Comoro Gulf Holdings

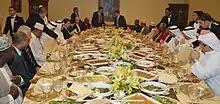
Comoro Gulf Holdings executives Bashar Kiwan, Majd Suleiman, Sheikh Sabah Jaber Mubarak Al-Sabah, and Mohammed Al-Otaibi, pictured during a dinner with members of the Comoran parliament at the Sheraton Hotel, Kuwait City, in October 2008.

The new law was passed in November 2008 after a number of "fact-finding" missions by Comoran politicians to Kuwait and the UAE organized by Comoro Gulf Holdings partners Bachar Kiwan, Majd Suleiman, Sheikh Sabah Jaber Mubarak Al-Sabah, and Mohammed Al-Otaibi in October, in which "deputies received laptops and other gifts." After passage of the law, the former secretary-general of the Comoros parliament, Aboubacar Said Salim, was hired by Comoro Gulf Holdings (CGH).